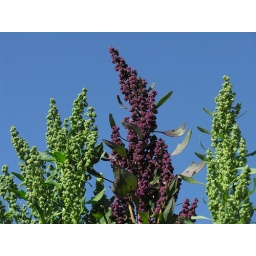
Quinua field in front of Uyuni Salar in Bolivia.En face du Salar d'Uyuni, les plants de quinoa murrissent au soleil. Bolivie.